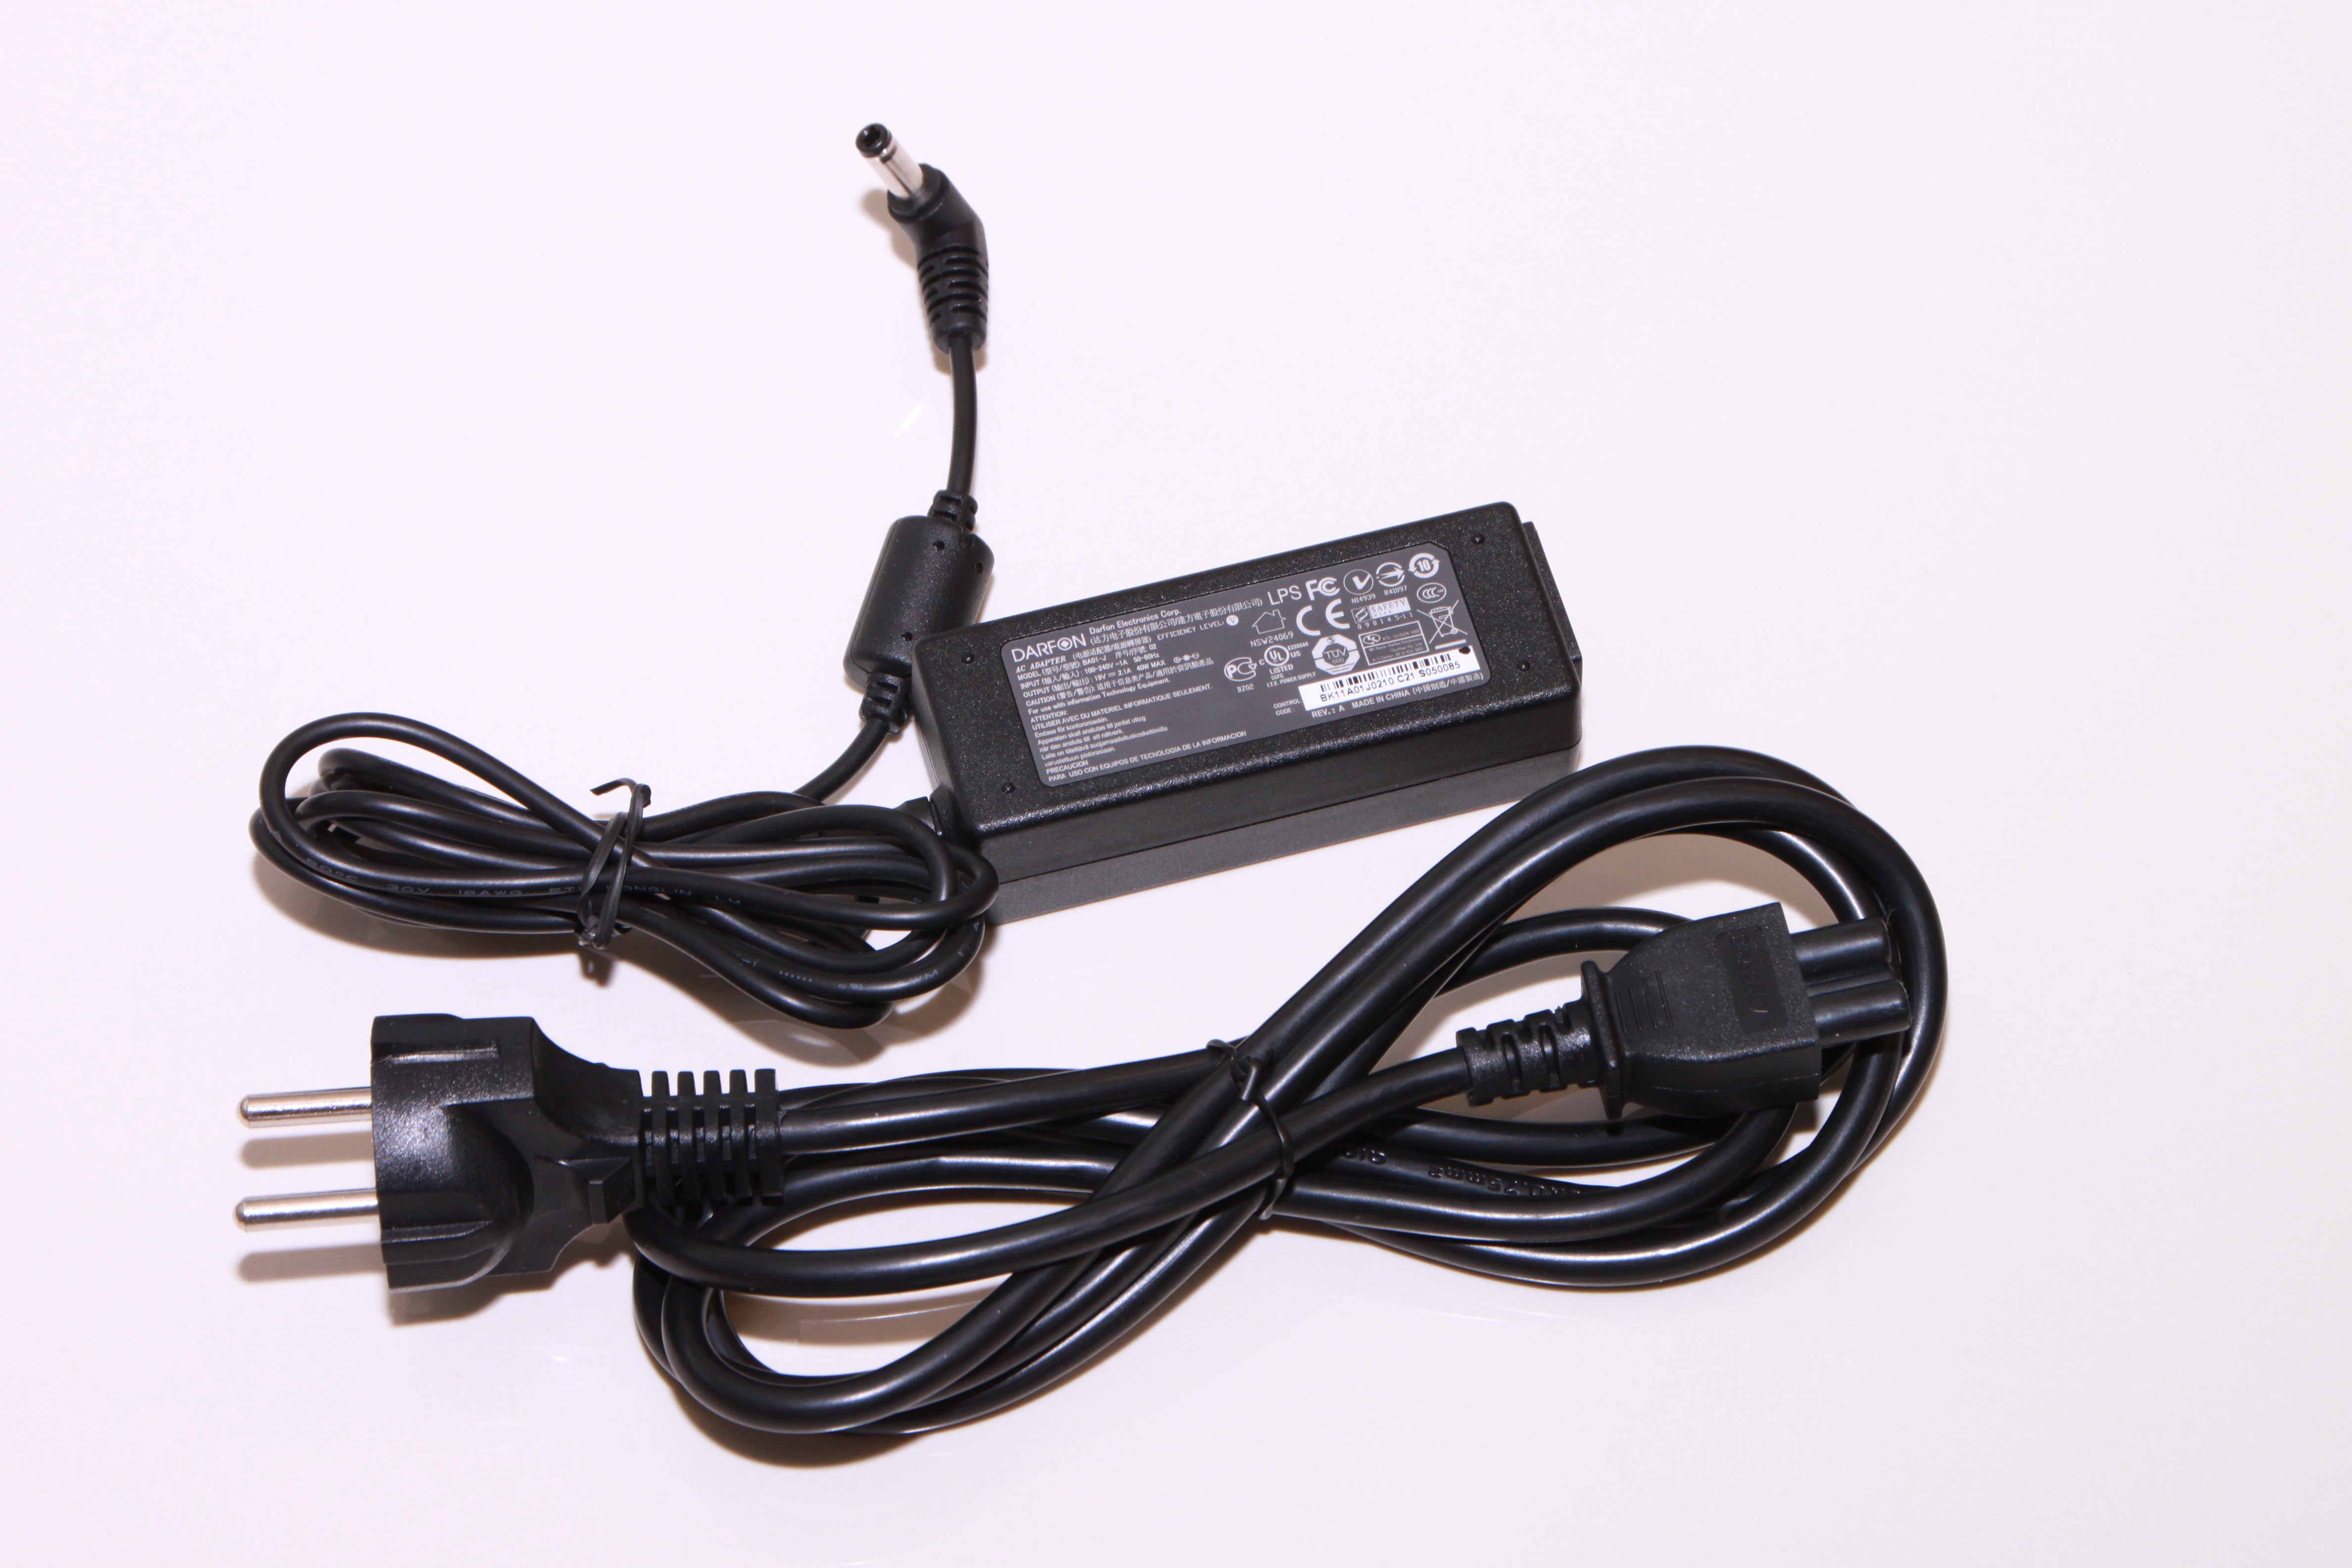
technology, plastic, black, font, power, electronics, adapter, supply, ion, power supply, editorial, electronic device, electronics accessory, laptop power adapter, ac adapter, prestigio